Operation Off Balance

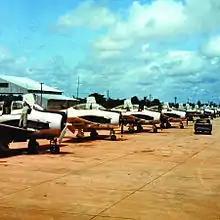
T-28Ds of the Royal Lao Air Force, used in Operation Barrel Roll in the Kingdom of Laos

Nevertheless, dubbed Operation Off Balance, the plan tried to live up to its name by kicking off hurriedly on 1 July 1969, three days after it was proposed. The Hmong "Bataillon Guerrier 206" (Warrior Battalion 206) was helilifted to a landing zone at the old Operation Momentum base at San Luang. They moved out on foot northeastward toward the objective. Neutralist "Bataillon Commando 208" (Commando Battalion 208), which had been regrouped at Xieng Dat after their flight from Muang Soui, marched eastward to join that column. In a separate move, the paratroop battalion, "101 Bataillon de Parachutistes" (101st Parachute Battalion), was helicoptered to Ban Na, southeast of the objective, to begin their approach march. In a third part of the operation, the Hmong "Bataillon Guerrier 201" (Warrior Battalion 201) paired with the Neutralist "Bataillon d'Infanterie 15" (Battalion of Infantry 15); they were helicoptered to Phou So to walk south to Muang Soui.